Pioneer Gothic Church

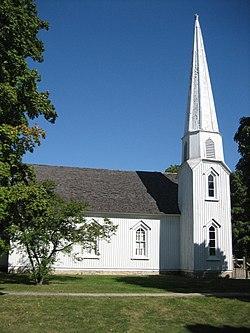

The Pioneer Gothic Church is located in the village of Dwight, Illinois, United States. The building is a rare example of an extant wood framed Carpenter Gothic church in the state of Illinois. The building was added to the U.S. National Register of Historic Places in 1983.